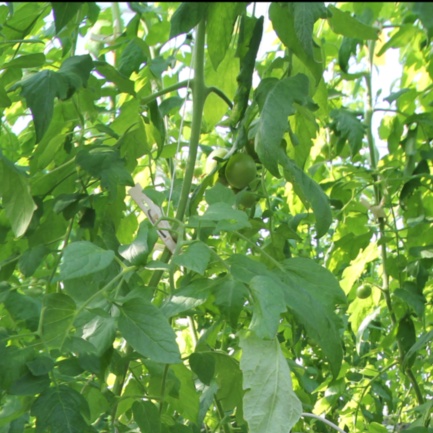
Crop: tomato